Question: Please indicate a possible affordance area of the drag_suitcase that can be used for pulling
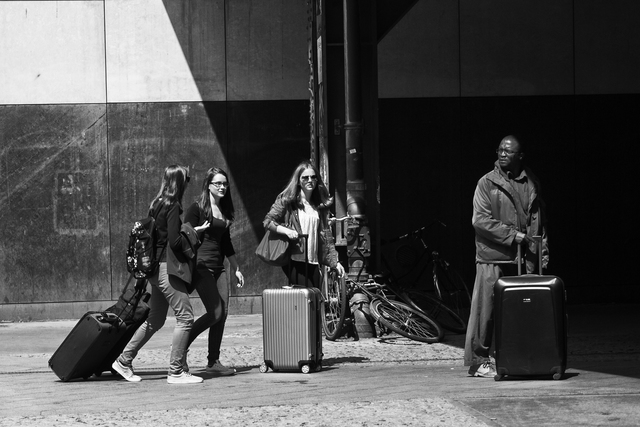
Answer: [124.5, 255.5, 153.5, 285.5]